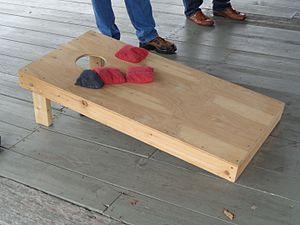
Voyer est une commune française située dans le département de la Moselle, en région Grand Est.